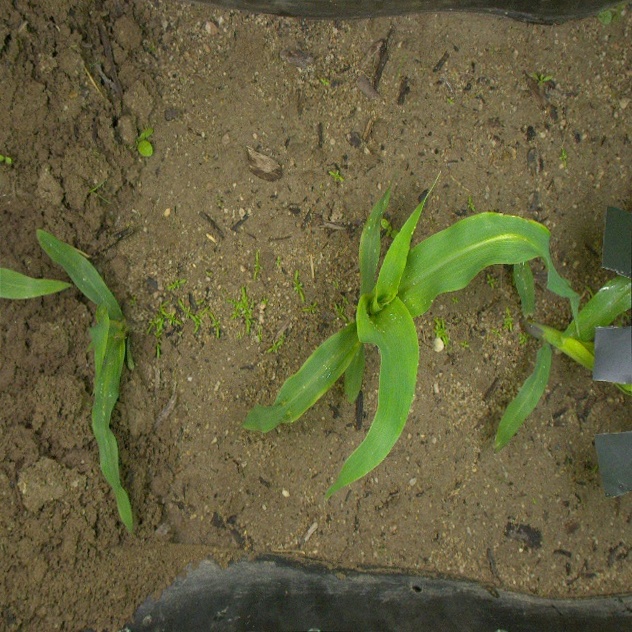
Crop: maize
Objects: maize, maize, maize, stem_maize, stem_maize, stem_maize